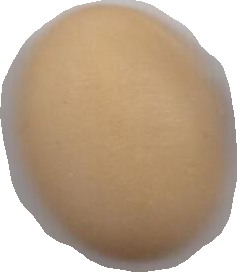
Variety: Anjasmoro